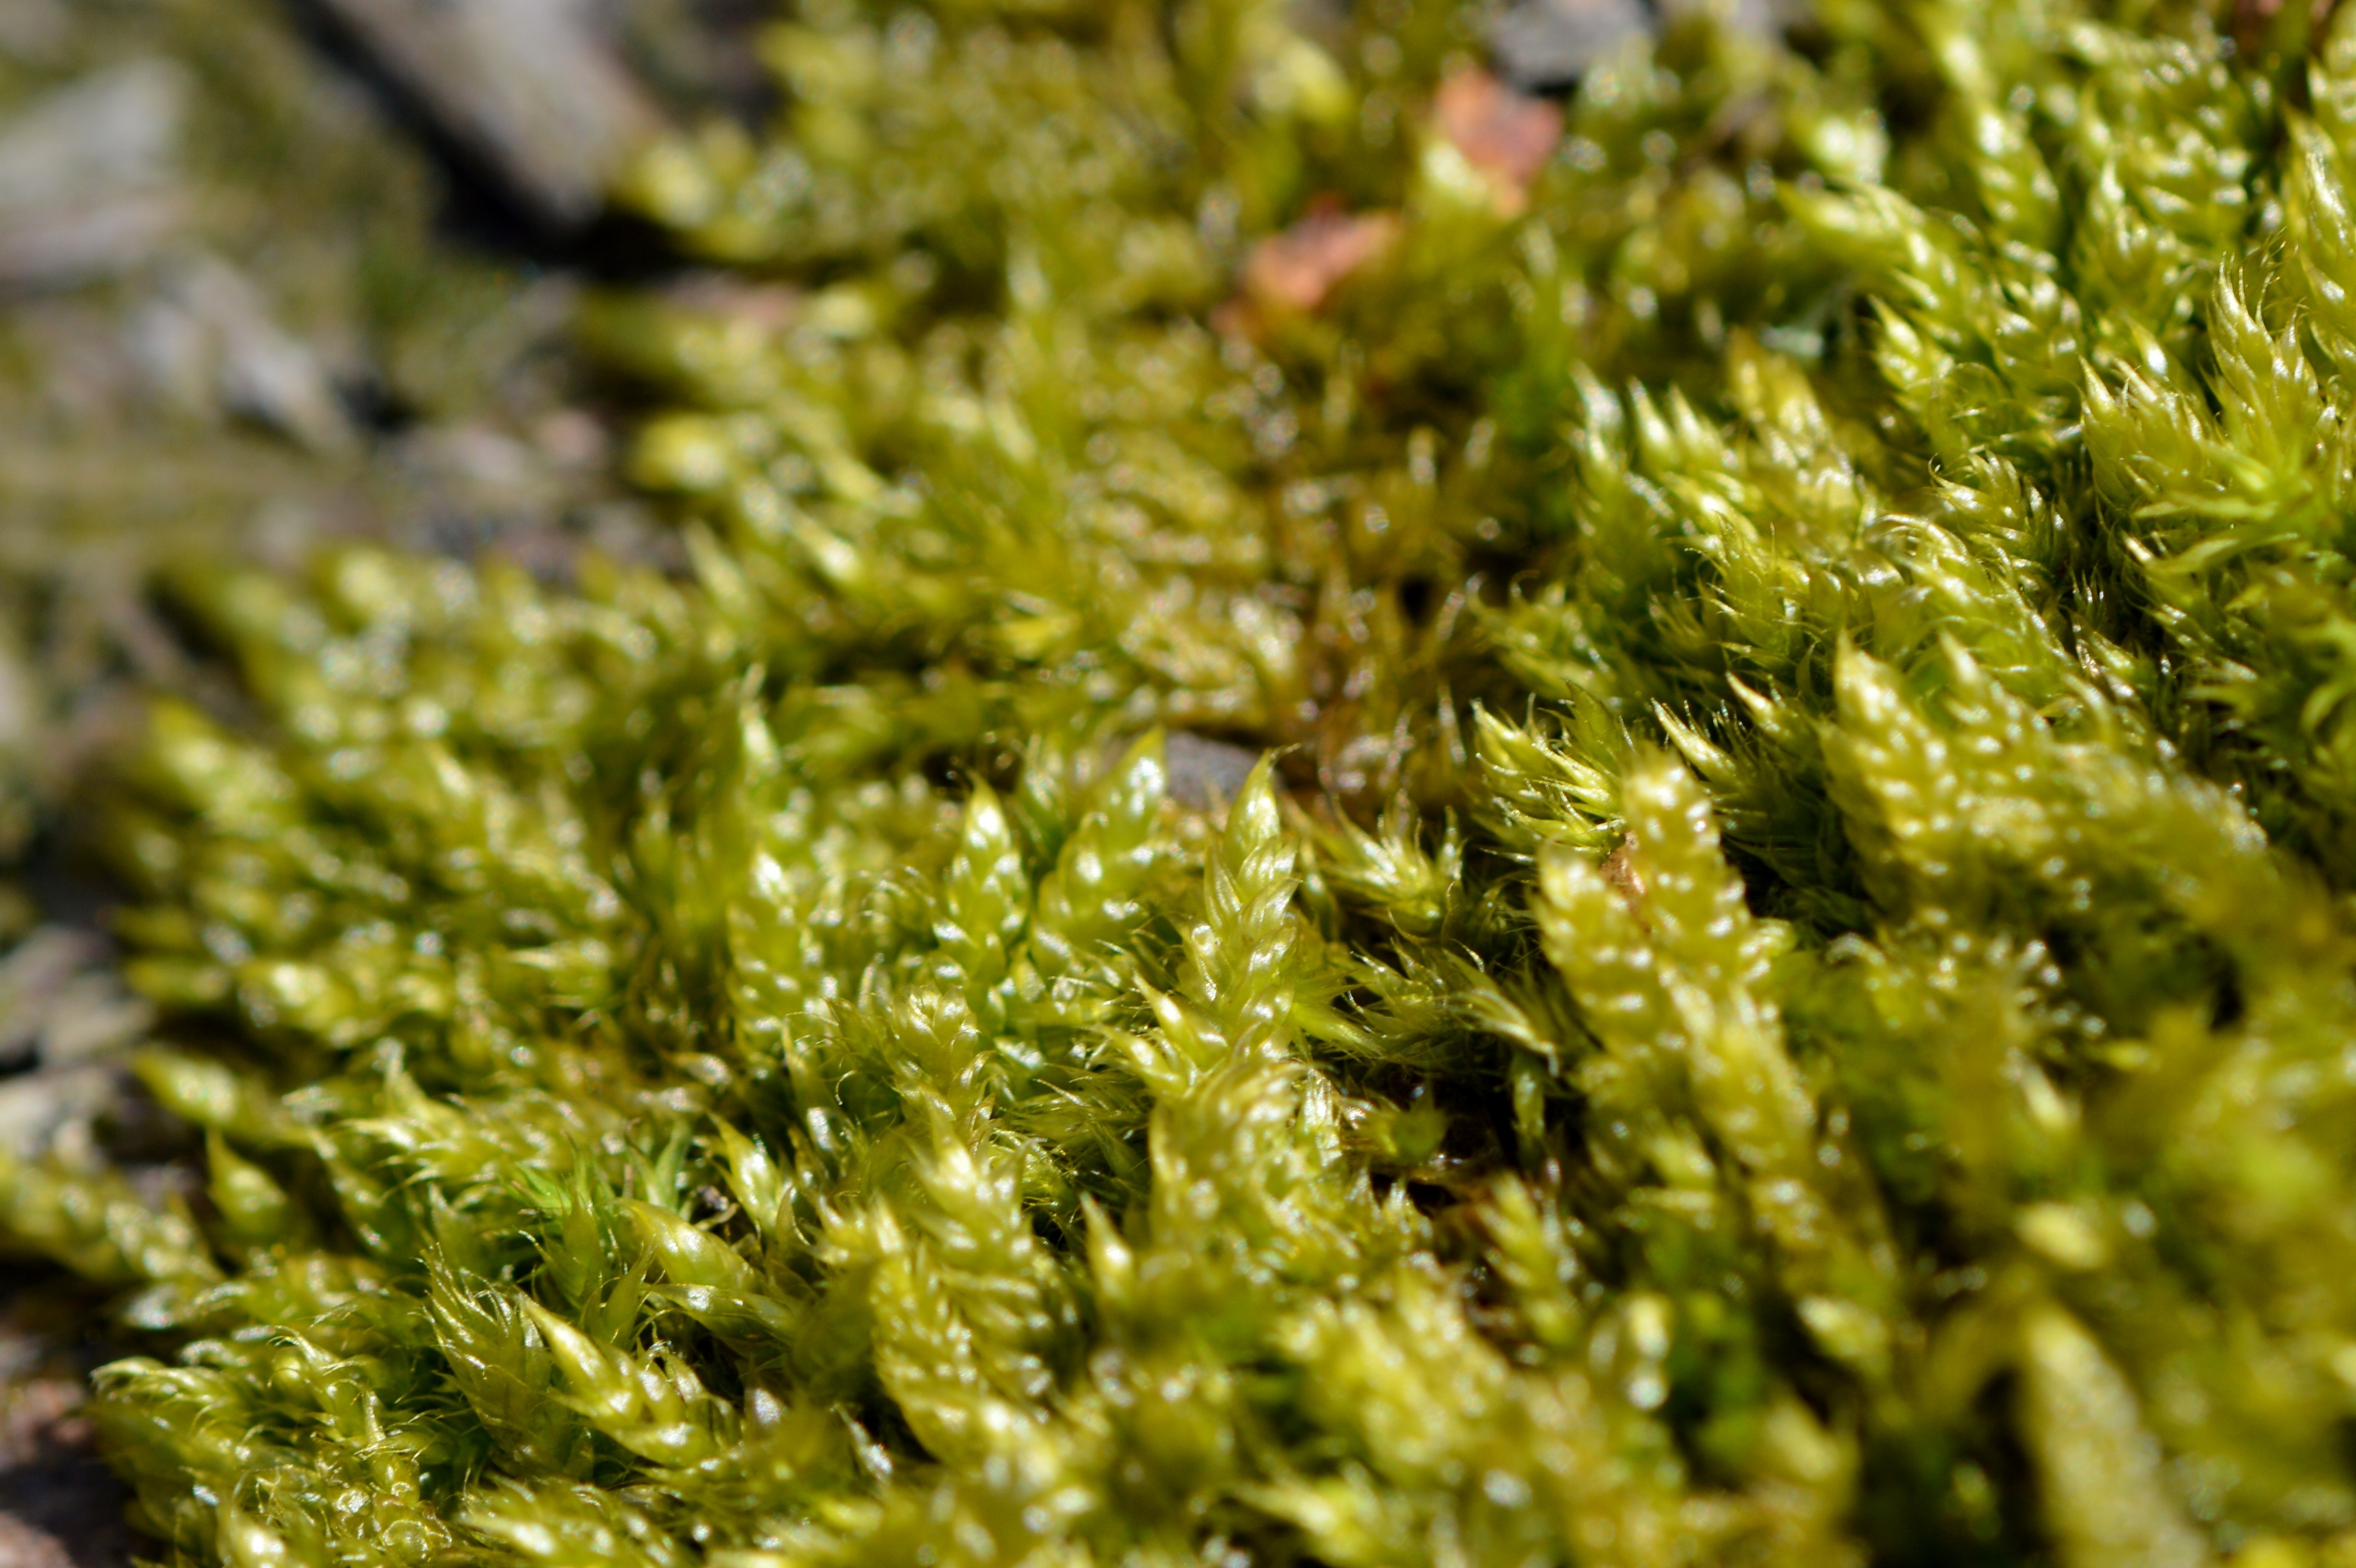
nature, plant, wood, leaf, flower, moss, food, green, fluffy, herb, produce, vegetable, seaweed, algae, vegetarian food, grass family, land plant, non vascular land plant, leaf vegetable